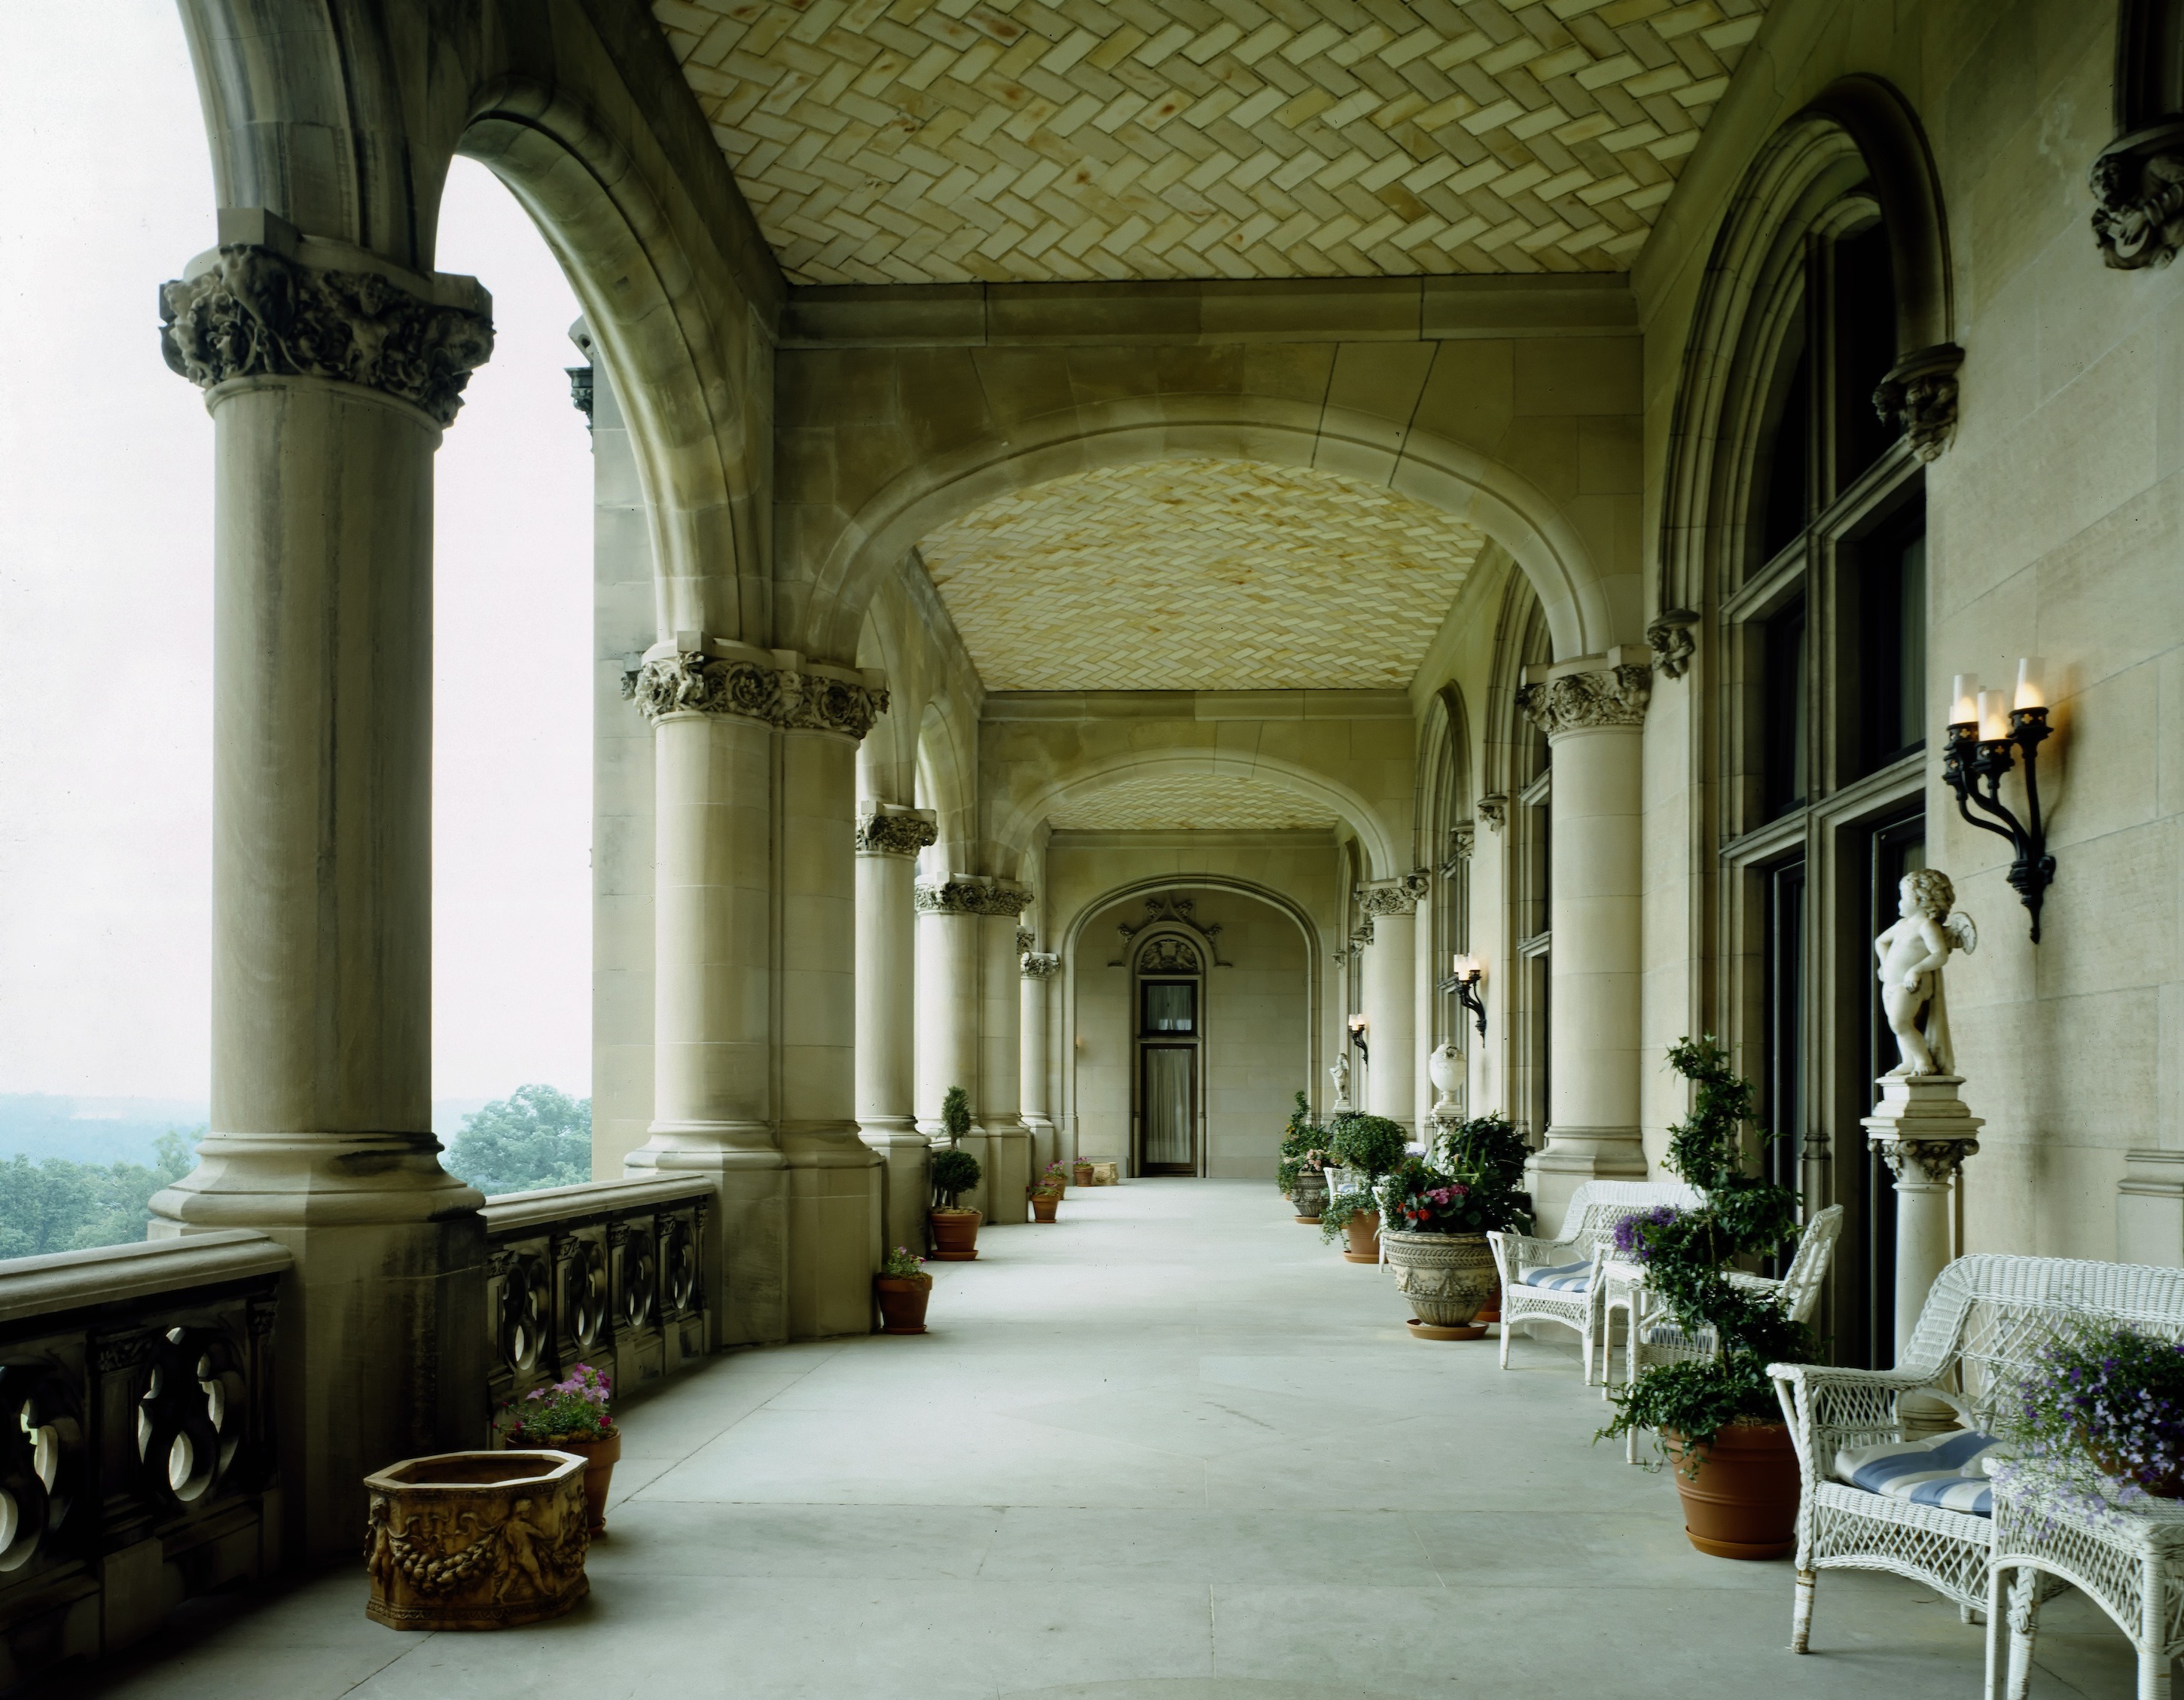
architecture, mansion, house, building, palace, home, arch, column, hall, landmark, chapel, furniture, decor, place of worship, plants, flowers, interior design, veranda, columns, synagogue, famous, estate, destinations, north carolina, luxurious, ancient history, biltmore mansion